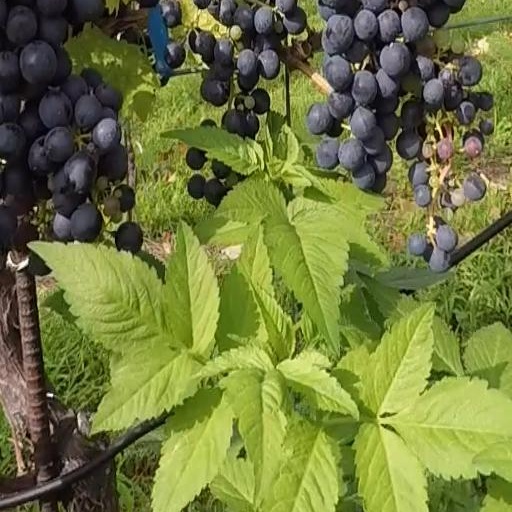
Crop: grape